Sir William Robertson, 1st Baronet

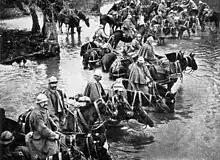
French reserves crossing a river on the way to Verdun

Robertson was contemptuous of the House Grey Memorandum and of President Woodrow Wilson's offer to mediate in May 1916. The plan was stopped when the entire Army Council, including Kitchener and Robertson, threatened to resign.